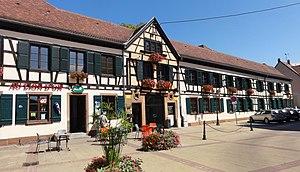
Bischwiller [biʃvilɛr] est une commune française située dans le département du Bas-Rhin, en région Grand Est.